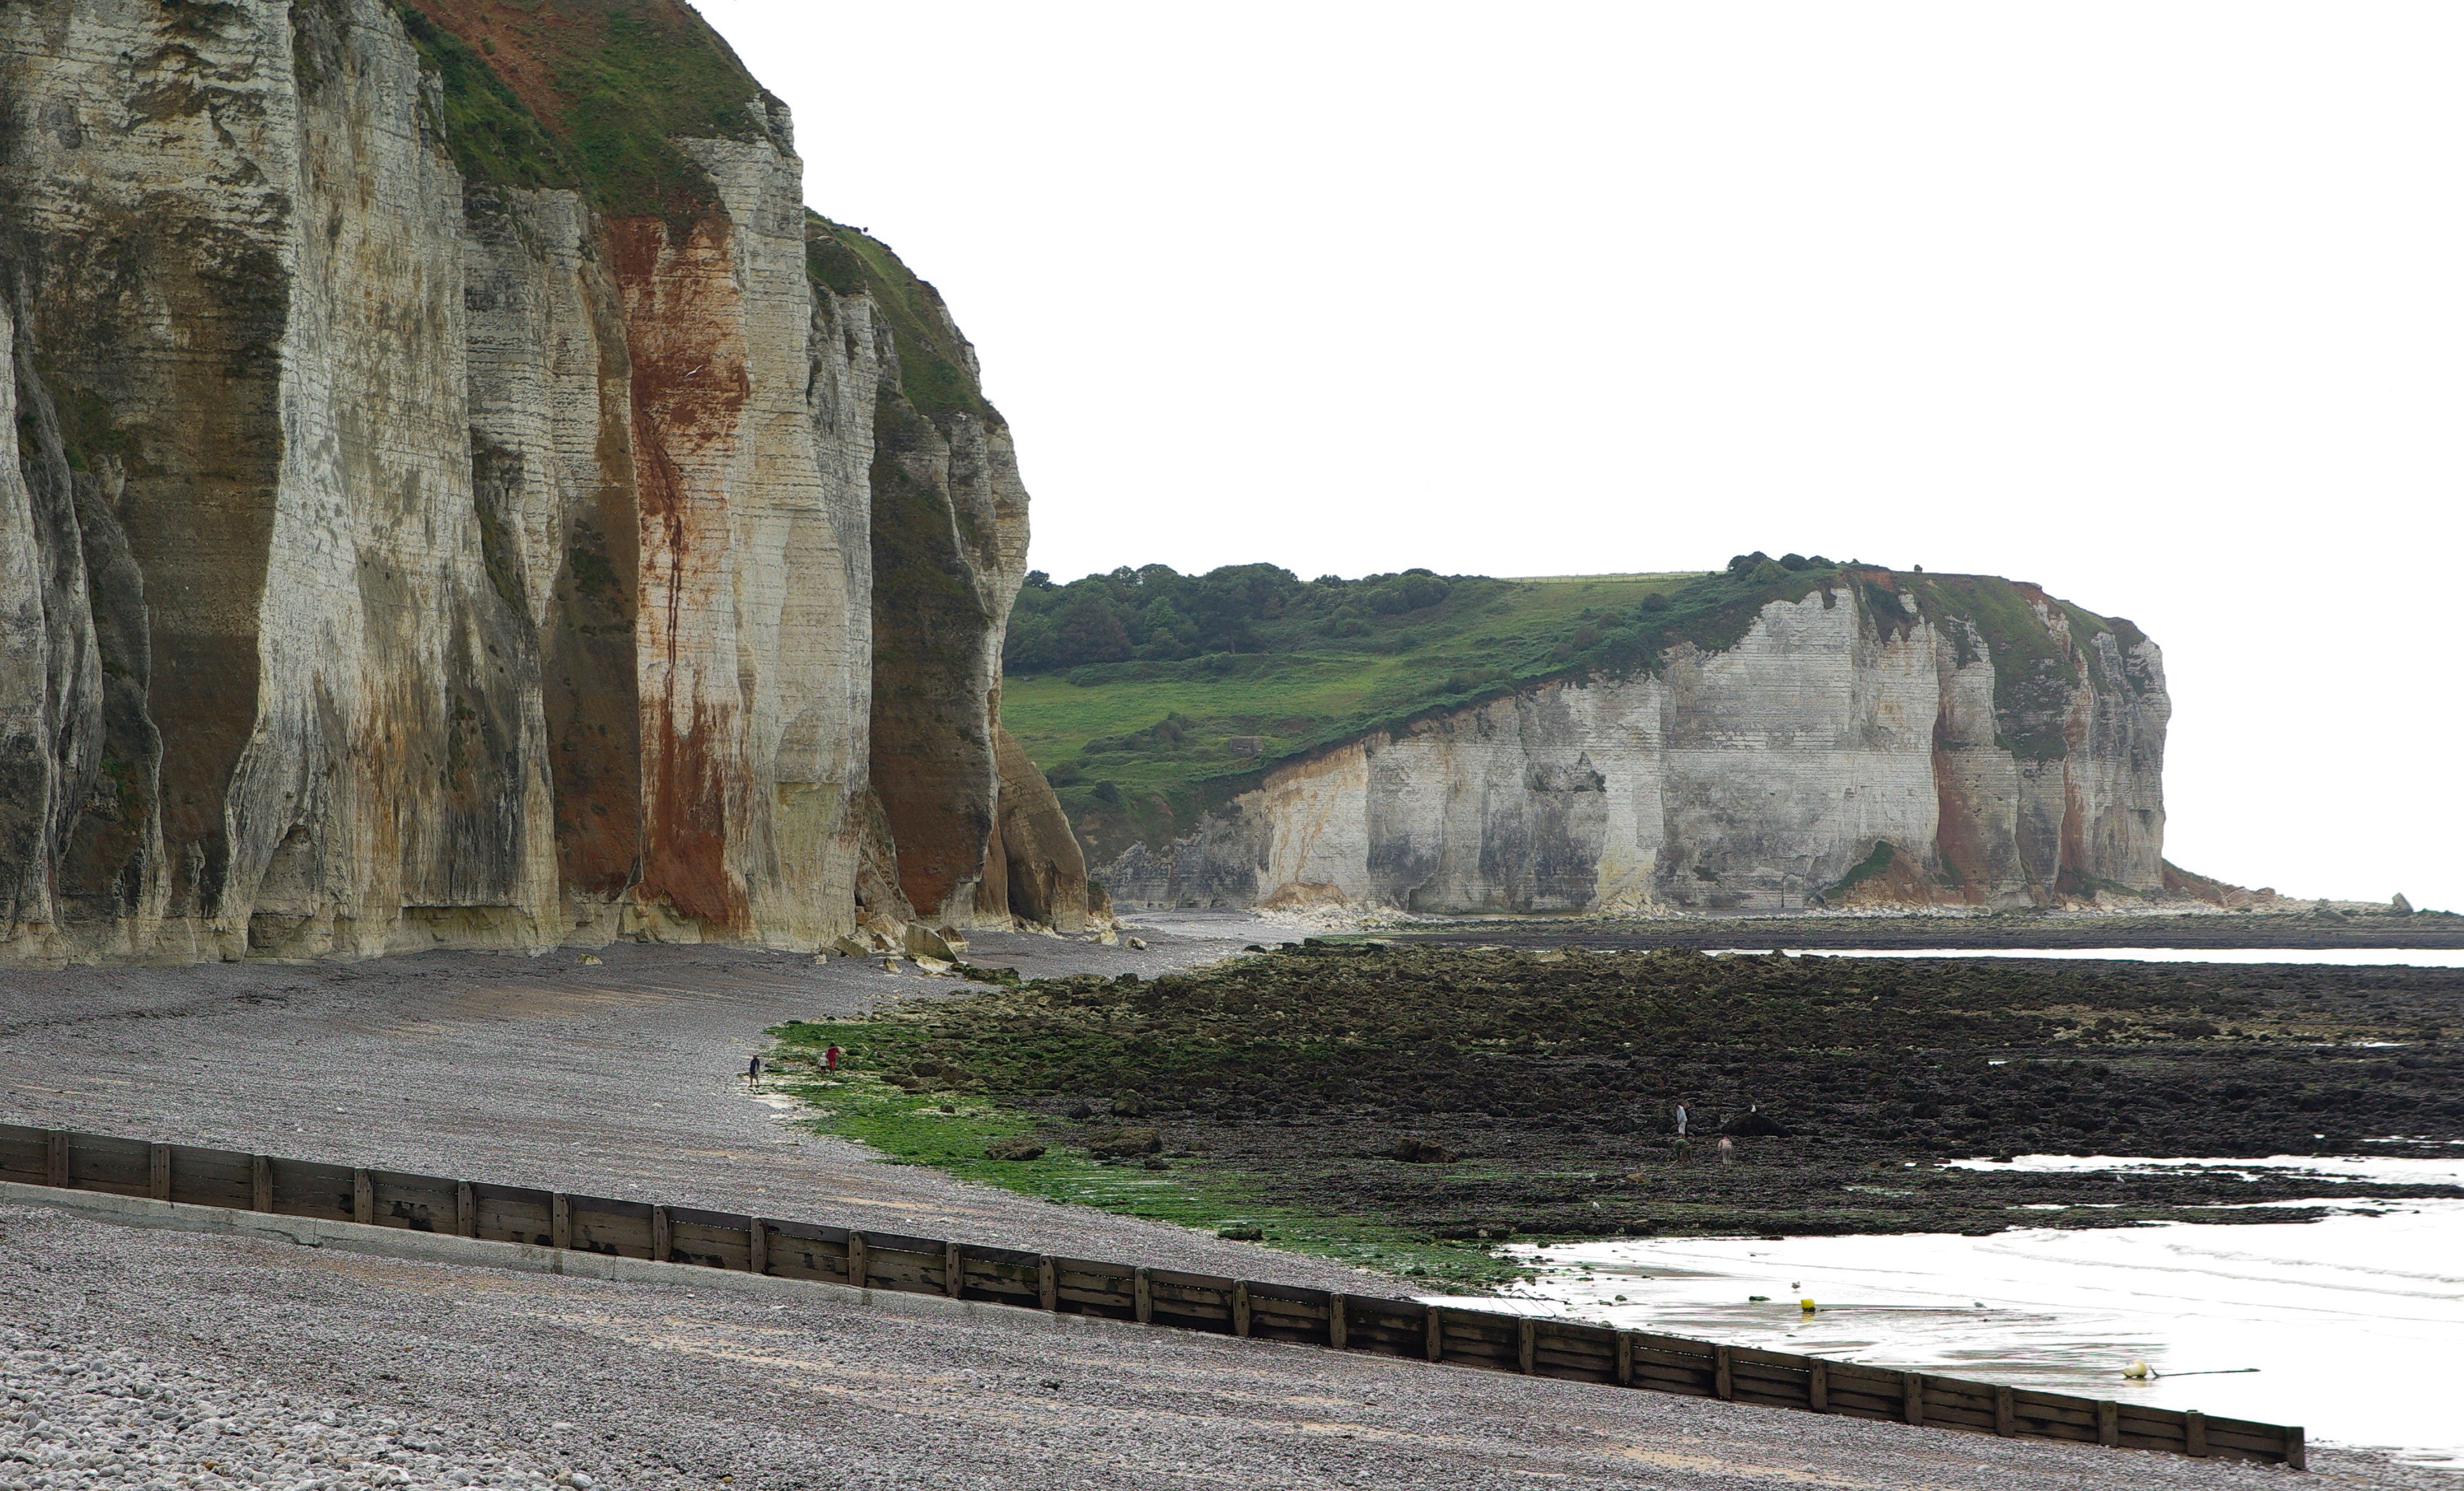
beach, coast, rock, formation, cliff, france, arch, fortification, terrain, waterway, ruins, cliffs, limestone, normandy, ancient history